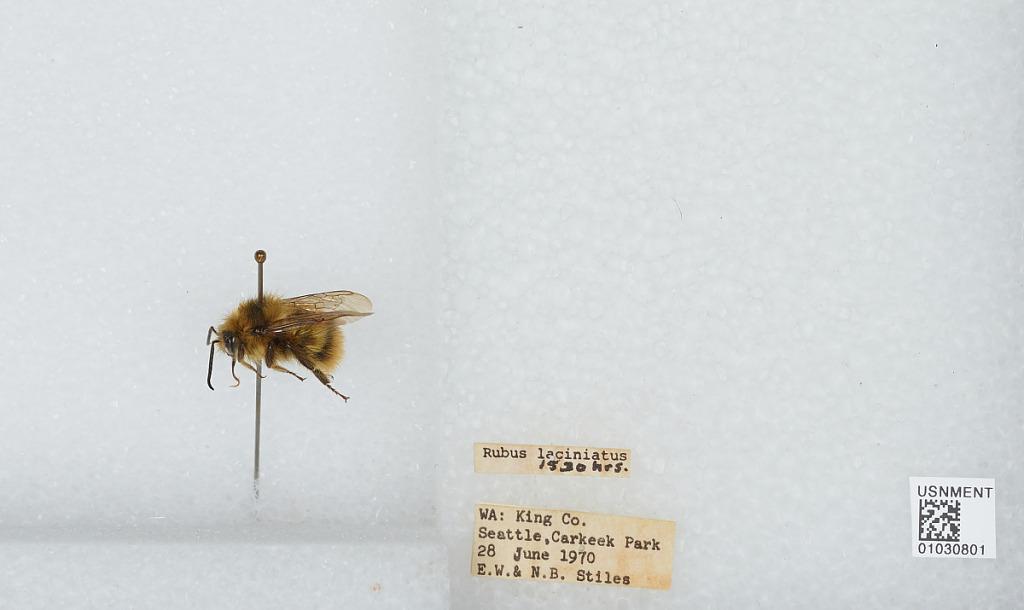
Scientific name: Bombus (Pyrobombus) mixtus Cresson
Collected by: E. Stiles & N. Stiles
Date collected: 1970-6-28
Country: United States
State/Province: Washington
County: King
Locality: Carkeek Park
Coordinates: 47.7128, -122.378